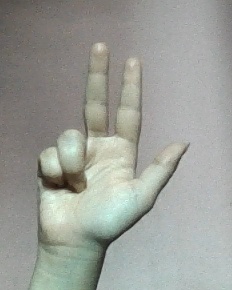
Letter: al